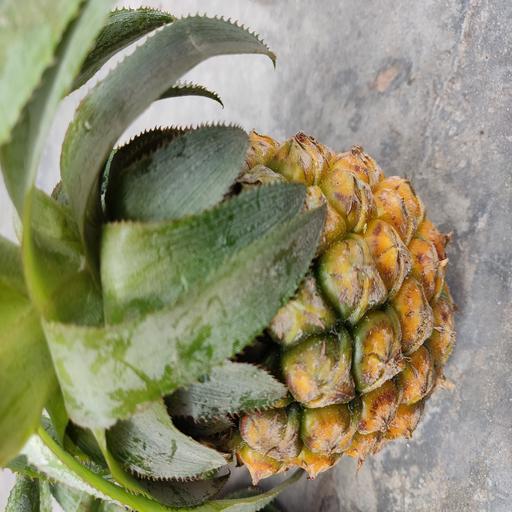
Crop type: Pineapple